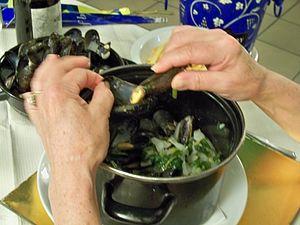
plat de moule mangé à la main
Une sauce à la marinière est une sauce à base d'échalotes et de vin blanc, utilisée notamment pour préparer les moules marinières, un des plats composant les moules-frites, emblématiques du Nord de la France et de la Belgique.
Les moules marinières sont des moules préparées dans de la sauce marinière. Elles sont aujourd'hui le plus souvent servies avec des frites, pour composer les moules-frites, venues de la Belgique et du Nord de la France.